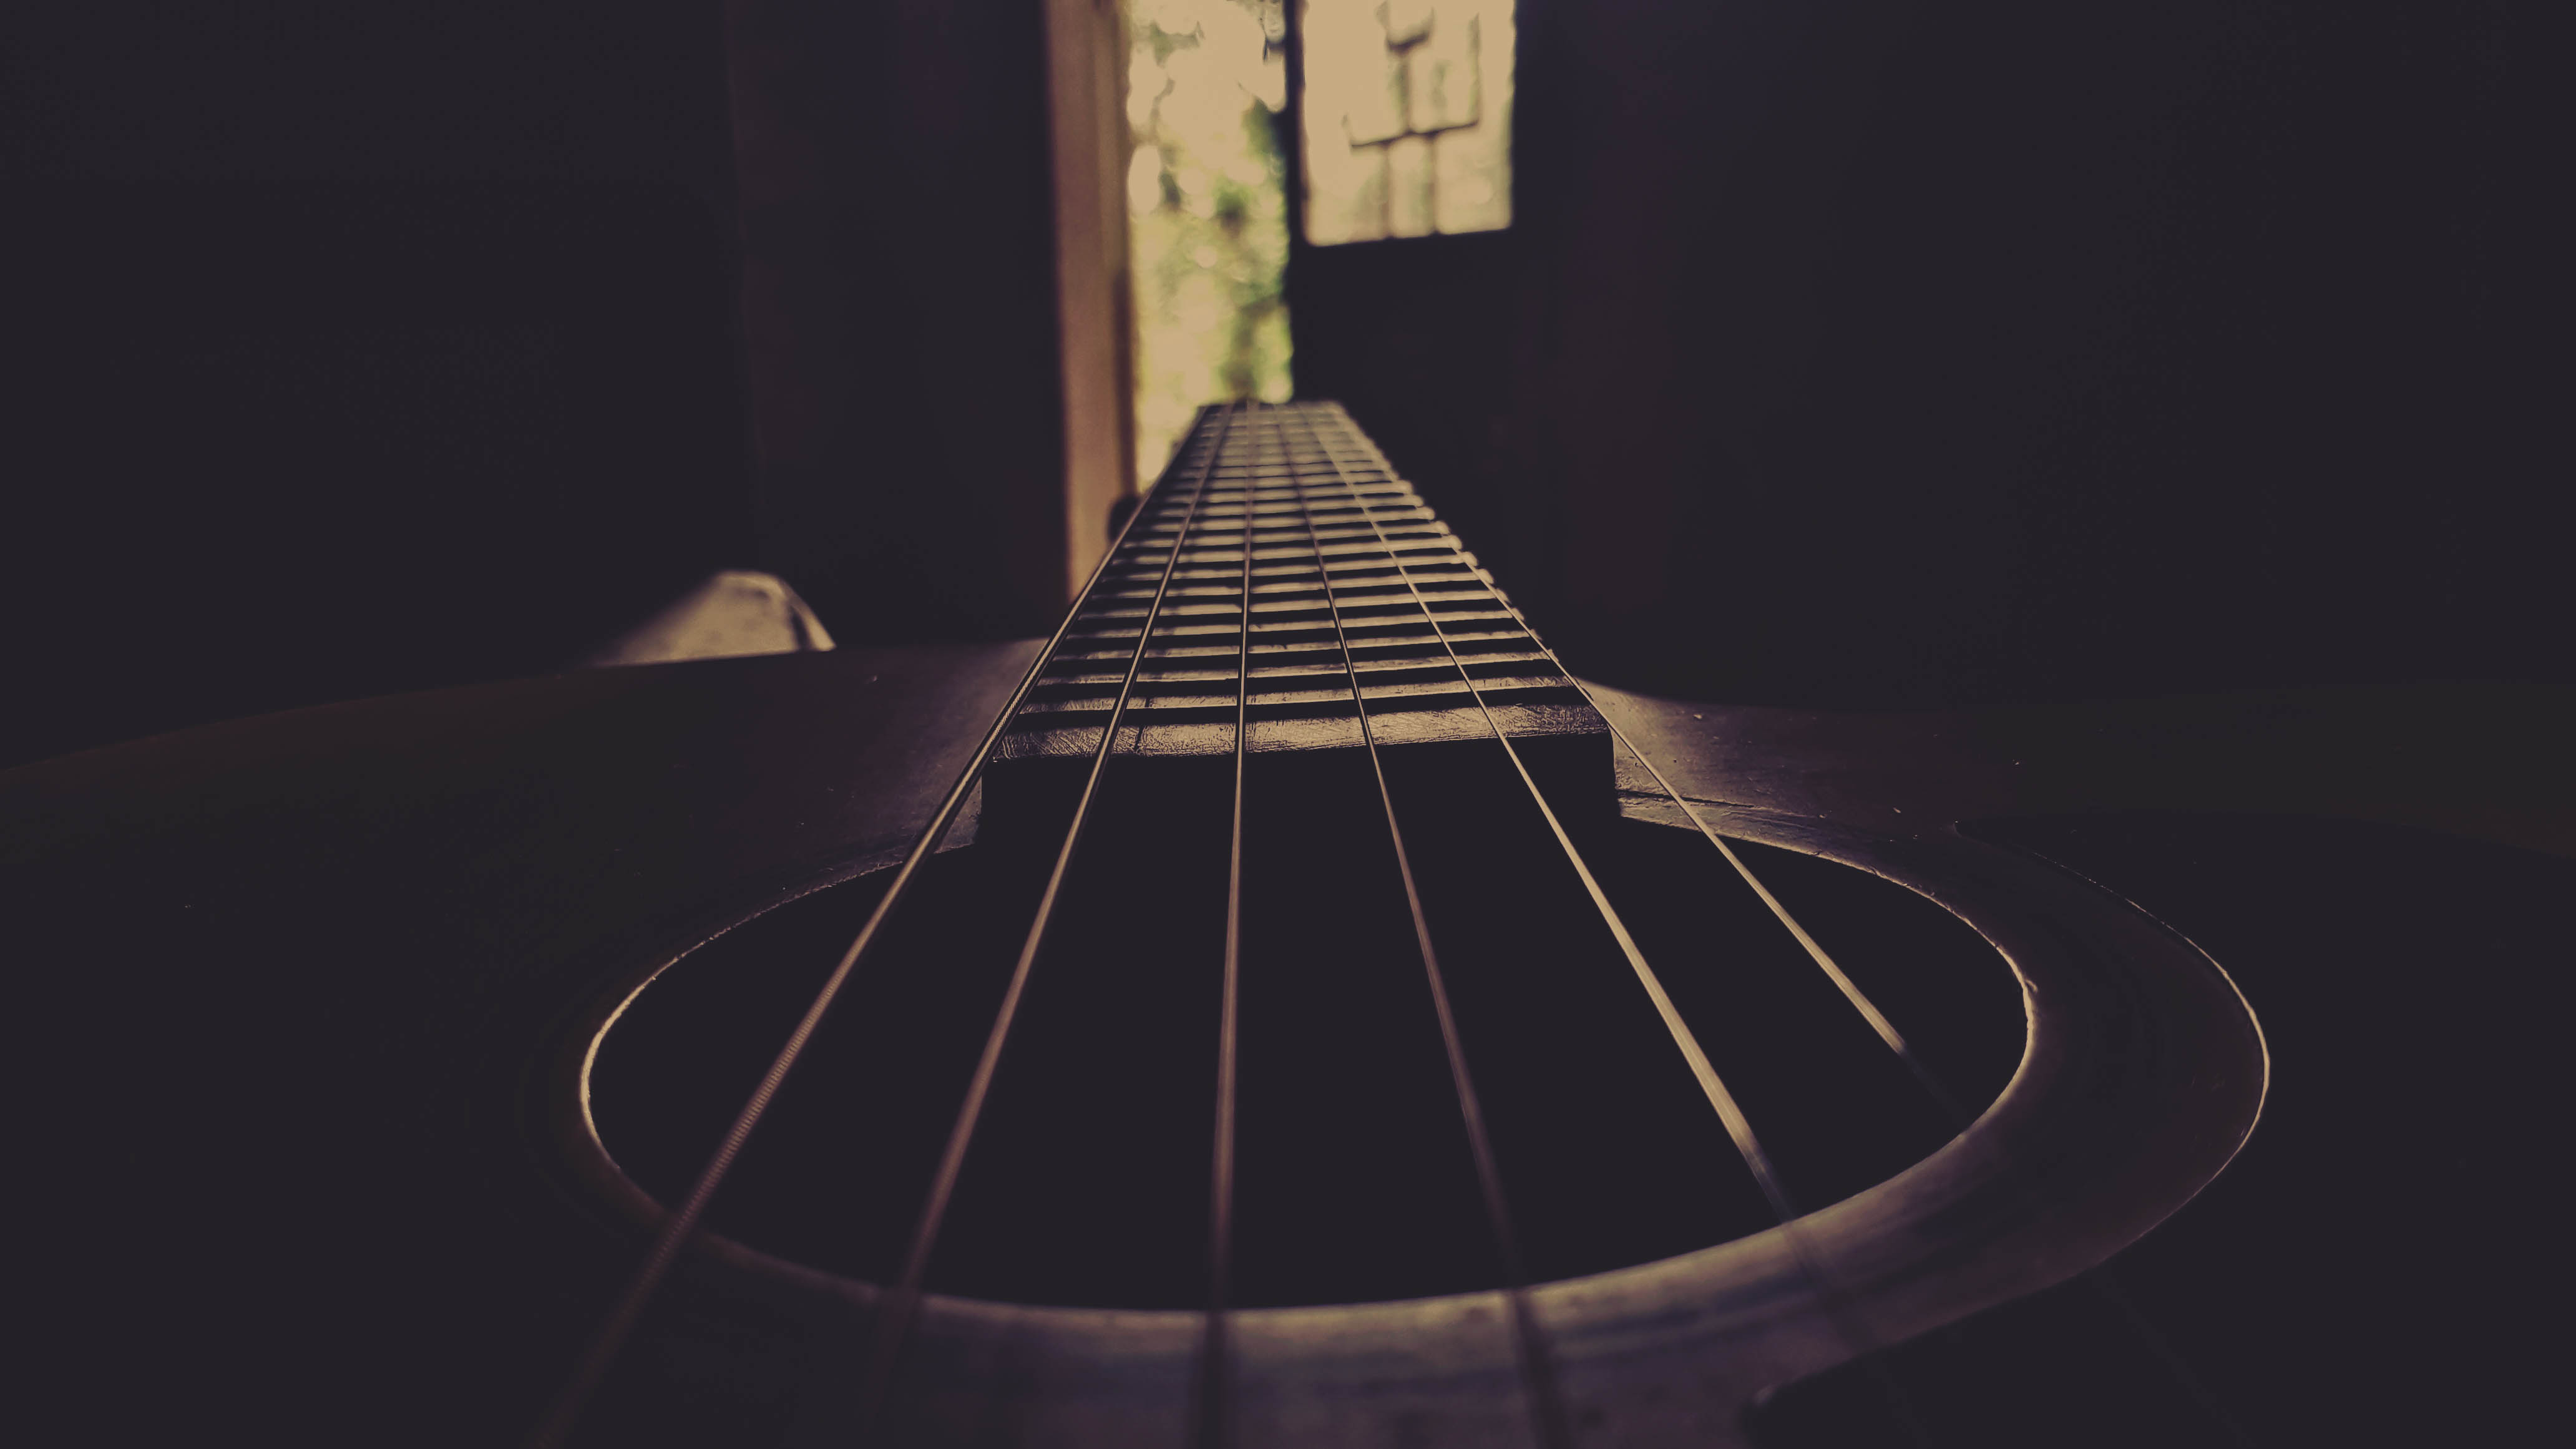
guitar, string instrument, plucked string instruments, musical instrument, light, acoustic guitar, ukulele, architecture, still life photography